Punching

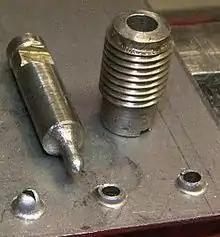
Extruded holes with the punch and die used to create them. No pilot hole was used on the left.

Punching is a forming process that uses a punch press to force a tool, called a "punch", through the workpiece to create a hole via shearing. Punching is applicable to a wide variety of materials that come in sheet form, including sheet metal, paper, vulcanized fibre and some forms of plastic sheet. The punch often passes through the work into a die. A scrap slug from the hole is deposited into the die in the process. Depending on the material being punched this slug may be recycled and reused or discarded.